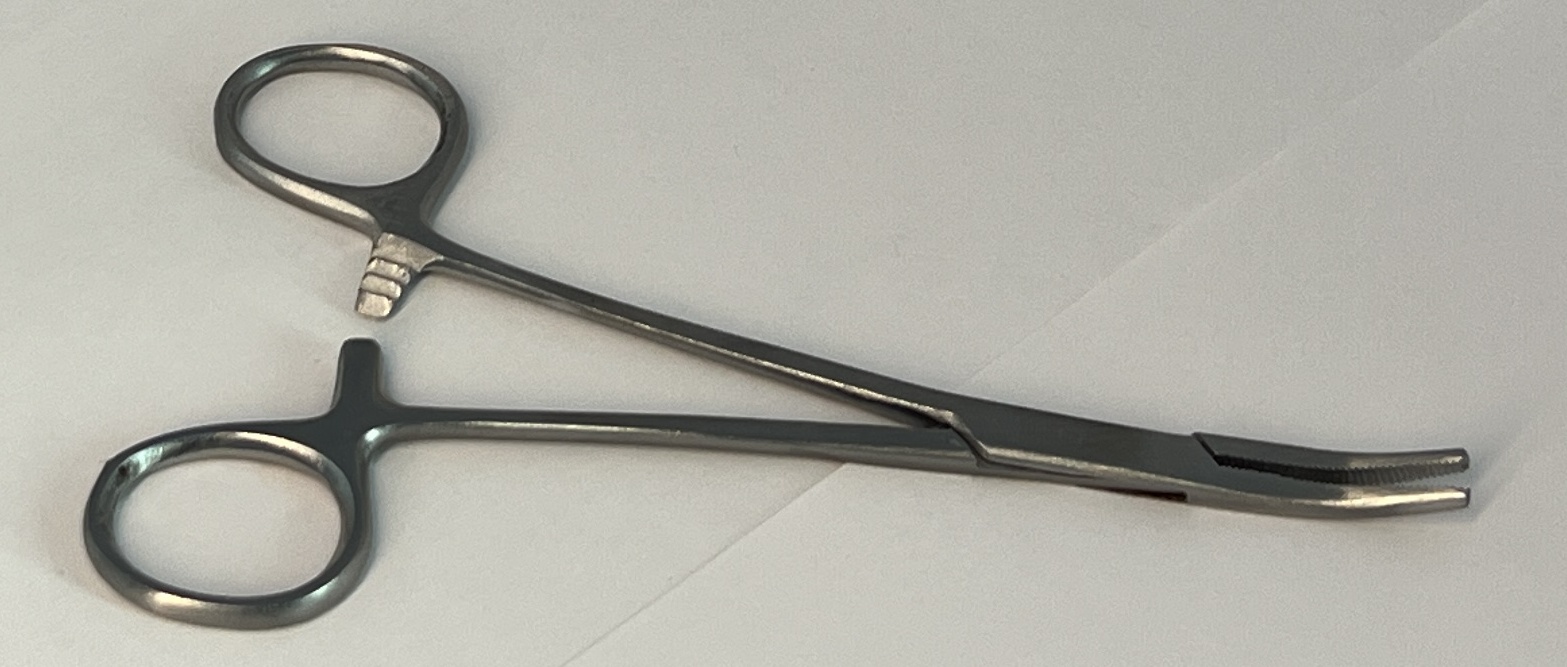
Hinged instrument state: open